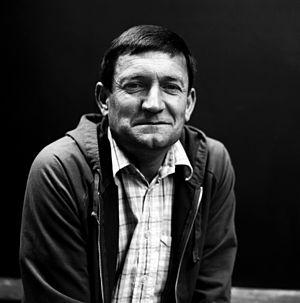
Paul David Heaton est un chanteur anglais, compositeur-interprète.